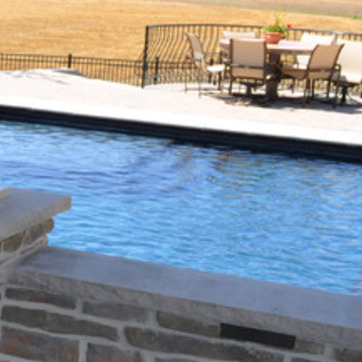
Material: water